Kim Jong Un

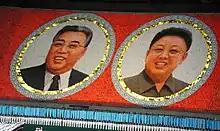
Portraits of Kim Jong Un's father and grandfather (Arirang Festival mass games in Pyongyang)

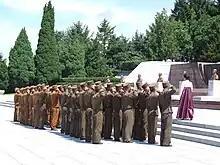
North Korean soldiers saluting at the Revolutionary Martyrs' Cemetery in Pyongyang, 2012

On 17 December 2011, Kim Jong Il died. Despite the elder Kim's plans, it was not immediately clear after his death whether Kim Jong Un would in fact take full power, and what his exact role in a new government would be. Some analysts had predicted that when Kim Jong Il died, Jang Song Thaek would act as regent, as Kim Jong Un was too inexperienced to immediately lead the country.